Kavi Darbar

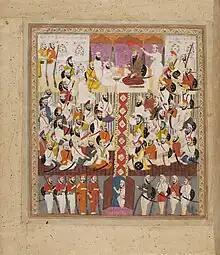
Painting of the court of Guru Gobind Singh. Illustration from a manuscript of Krishnavatar.

Kavi Darbar (literally "poet court") is a term that refers to historical Sikh "durbars" (courts) composed of congregations of poets, litterateurs, artists, and scholars that were established and had flourished during the guruship period of Guru Gobind Singh in the late 17th and early 18th centuries. These establishments served as Sikh centres of learning and scholarship. They played a pivotal role in the history of Sikh literature.